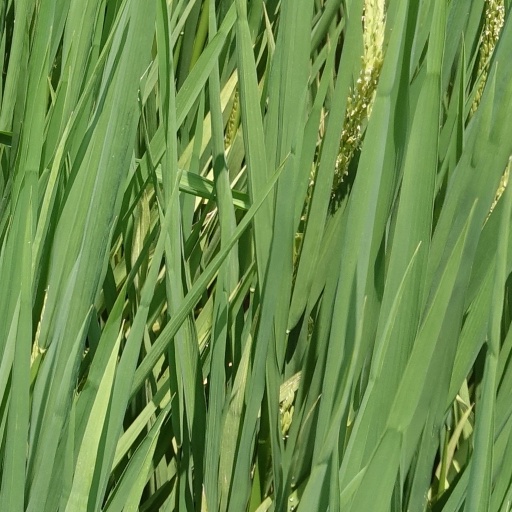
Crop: rice